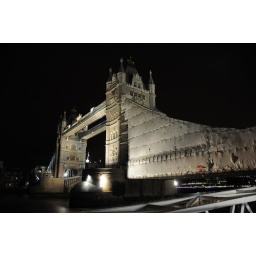
tower bridge by night